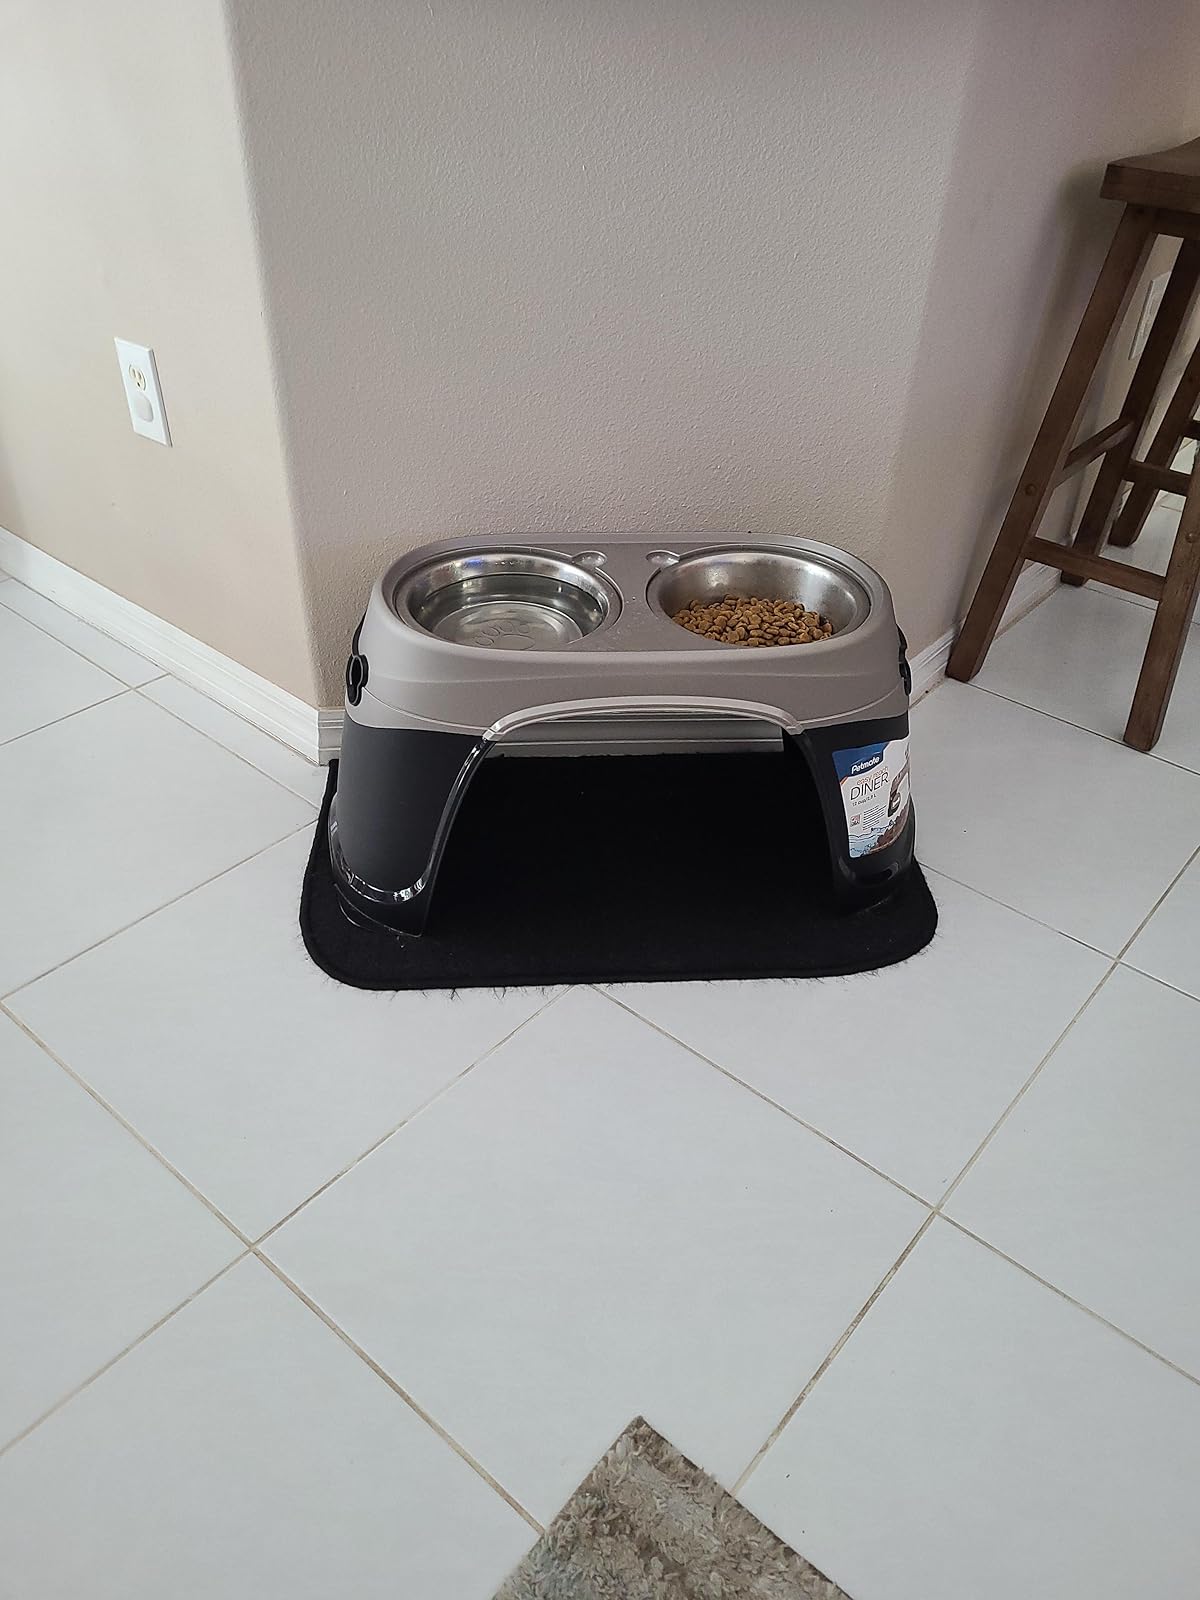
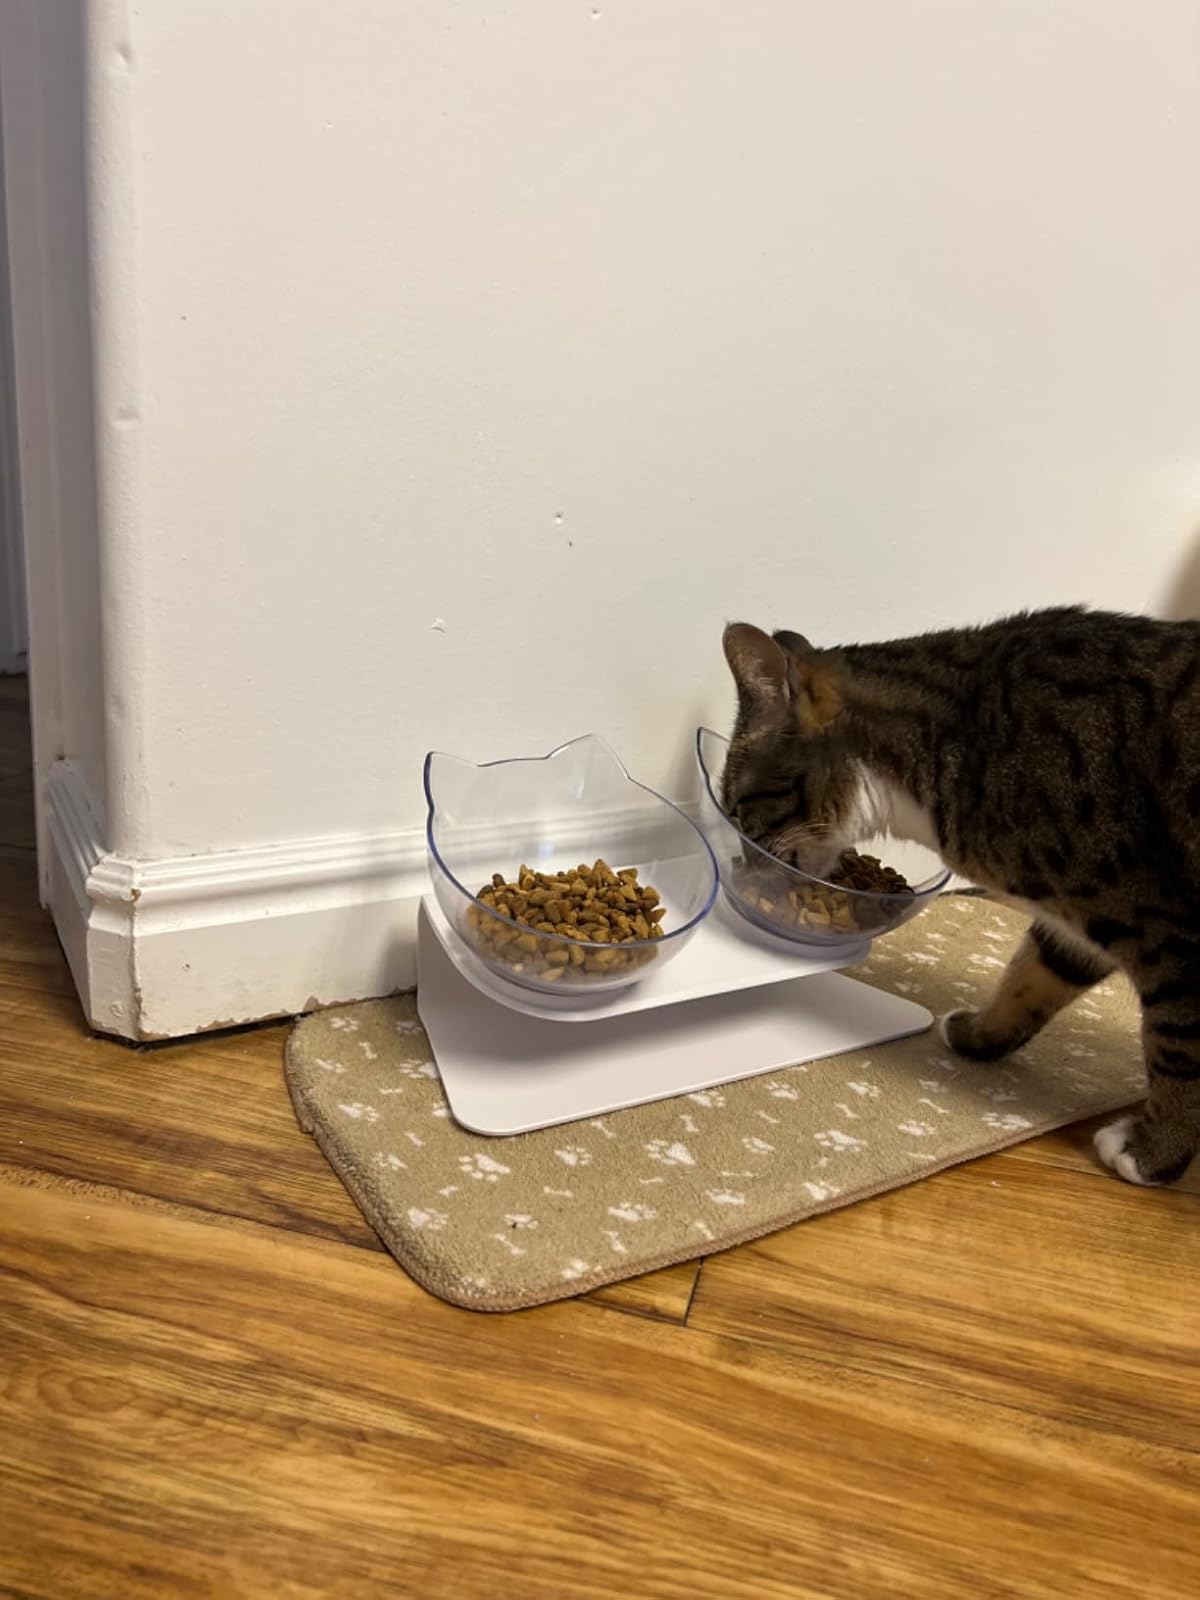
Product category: items_bowl
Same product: no